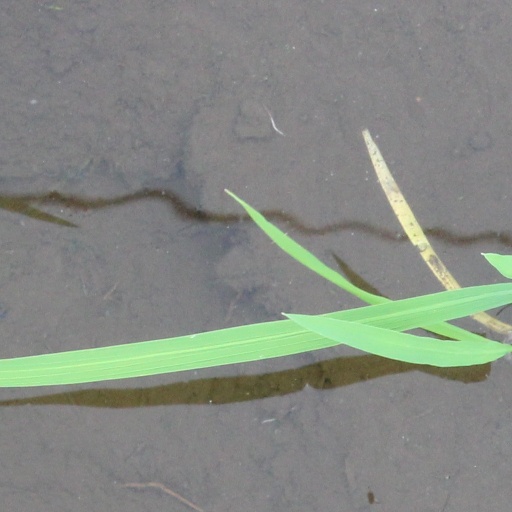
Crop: rice